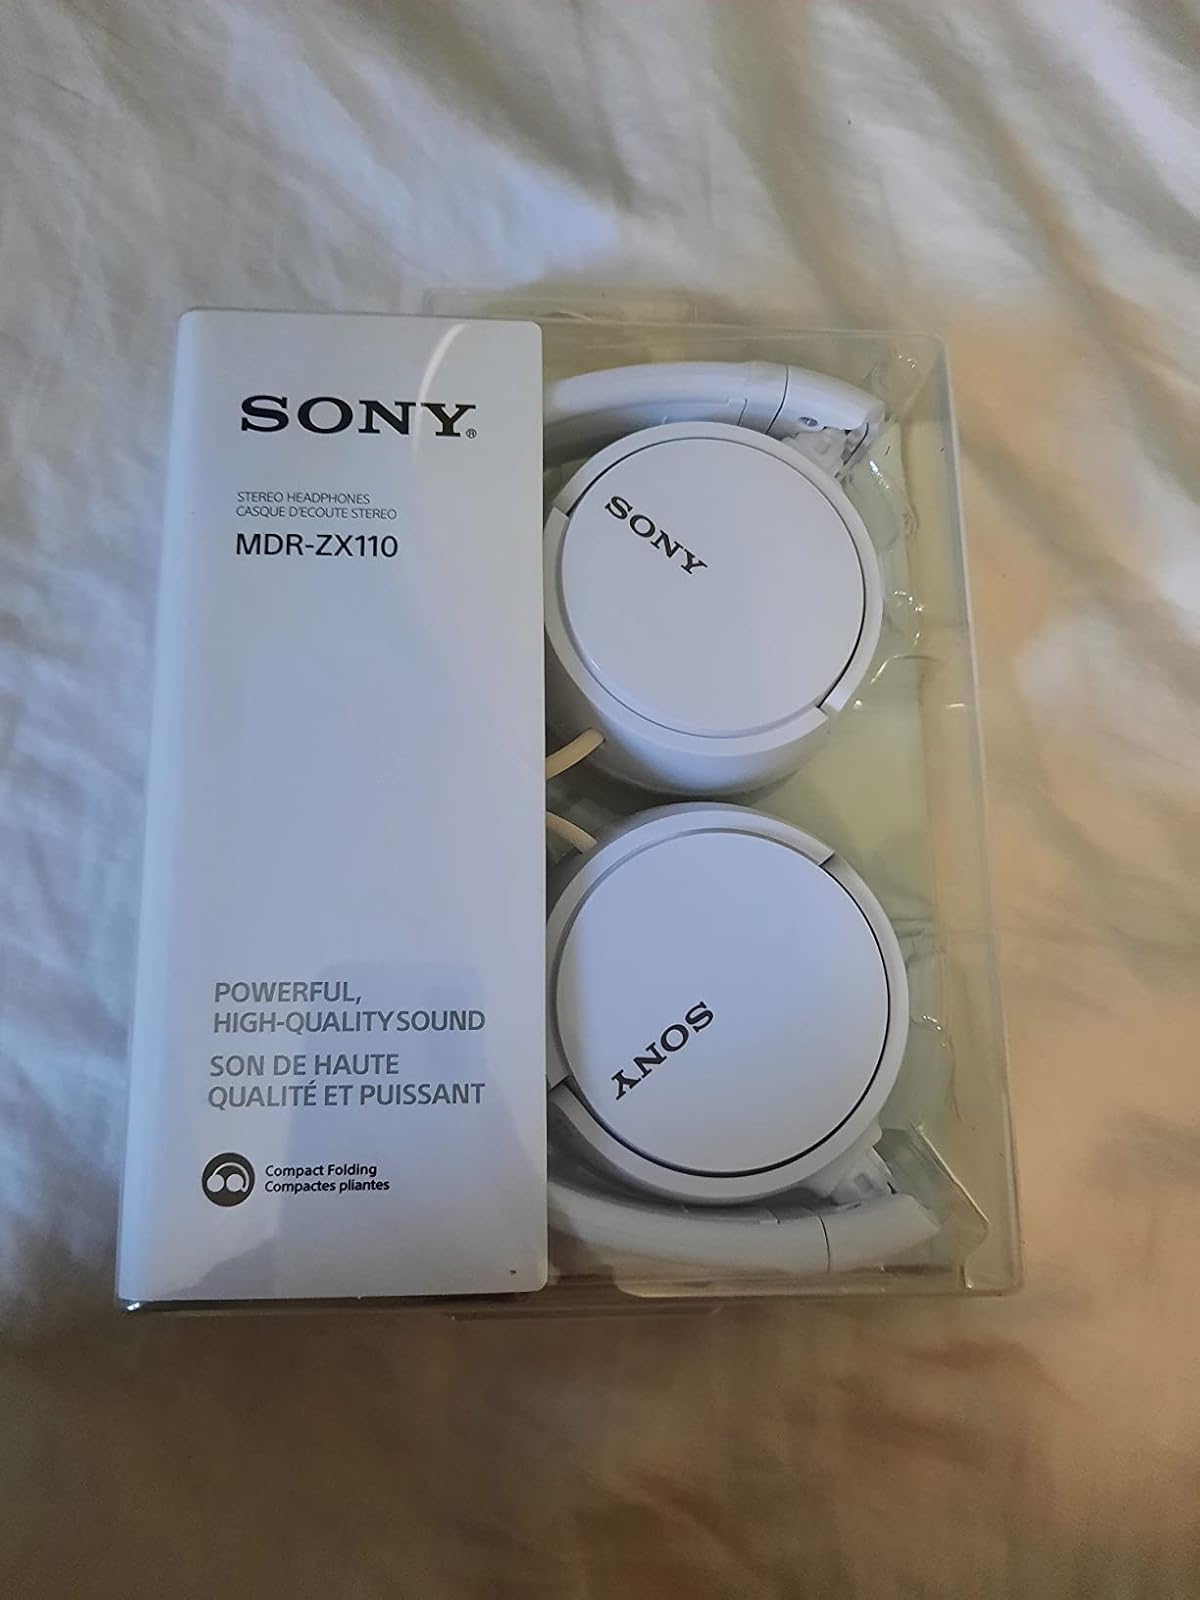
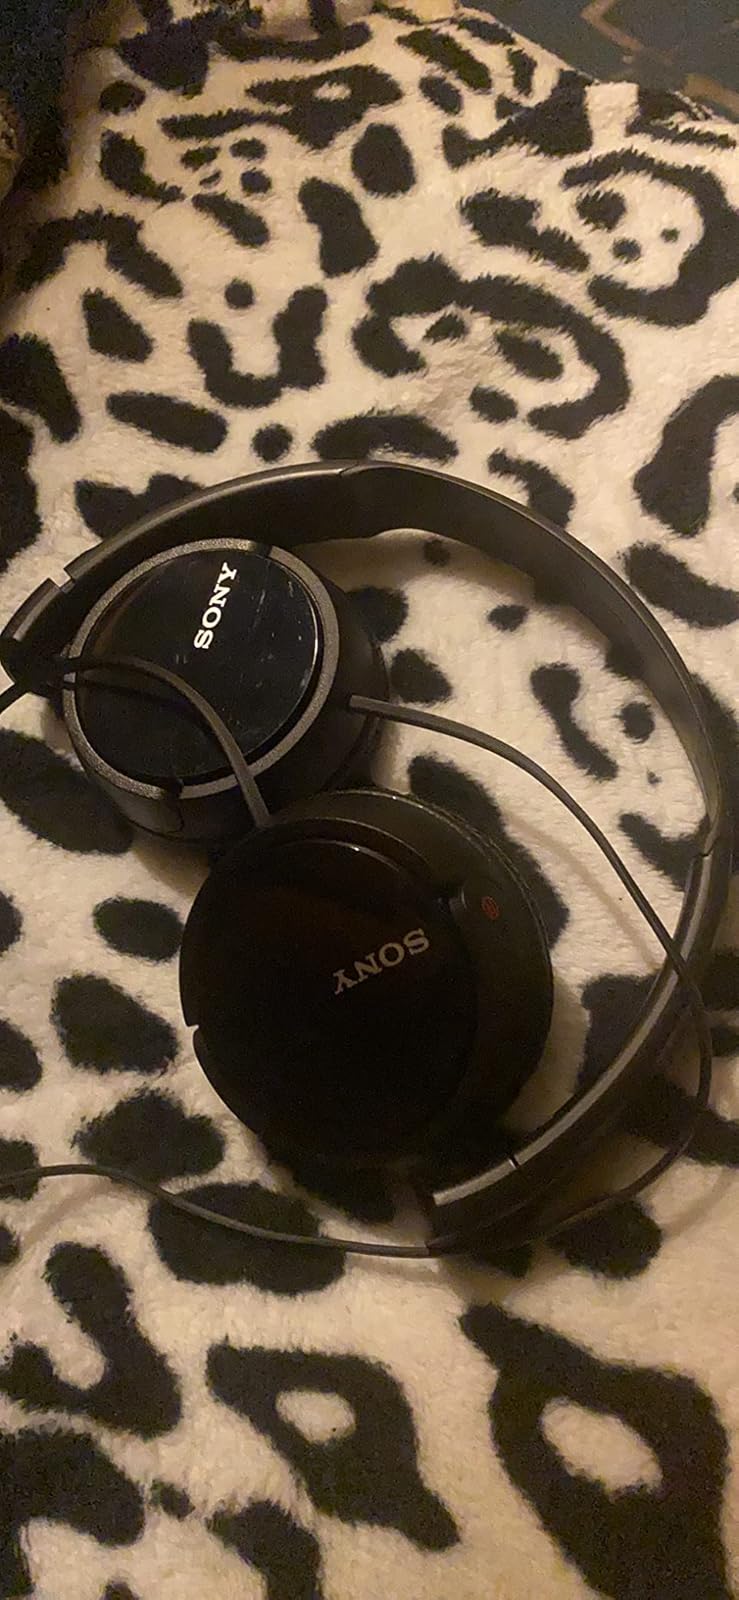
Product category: headphones
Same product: no